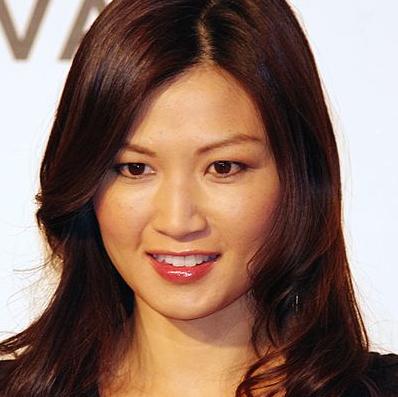
Age: 37